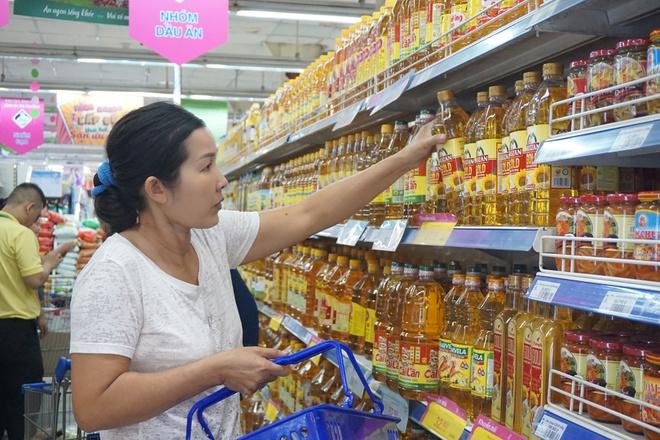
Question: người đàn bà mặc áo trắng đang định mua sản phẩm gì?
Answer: bà ấy định mua dầu ăn